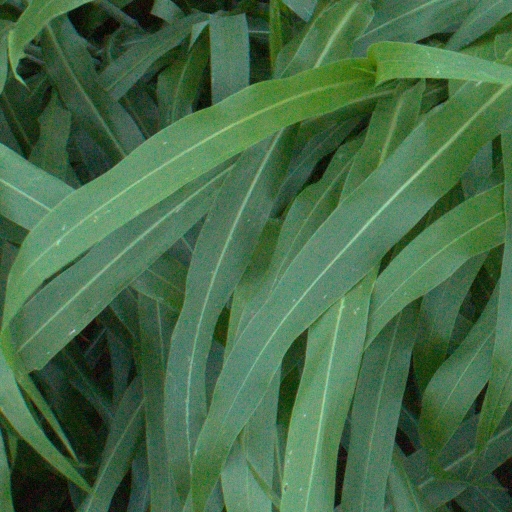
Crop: sorghum